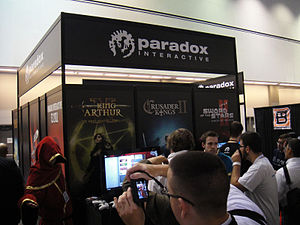
Paradox Interactive
Paradox Interactive er en svensk spiludgiver, der er baseret i Stockholm. Virksomheden er bedst kendt for at udgive historiske strategi-videospil, men de har også udgivet spil i andre genre fx Cities: Skylines. Paradox Interactive udgiver sine egne spil, som er udviklet af deres division, Paradox Development Studio, og de andre udviklere.